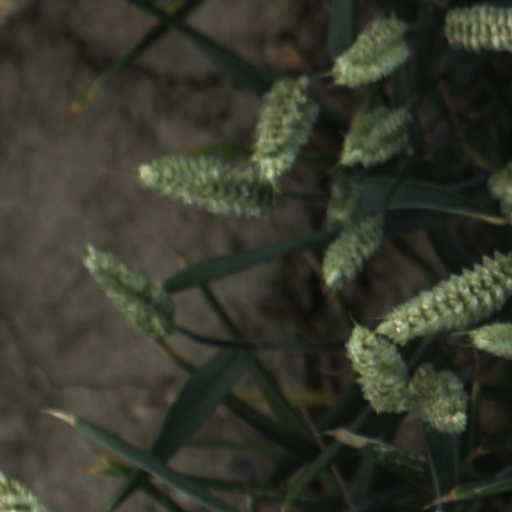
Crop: wheat